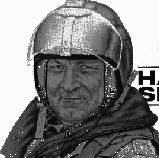
Age: 74